Kinchela Aboriginal Boys' Training Home

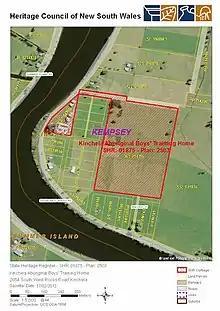
Heritage boundaries

The policies and practices of the New South Wales Government described below are historic and are not current policies and practices.